Sirex noctilio

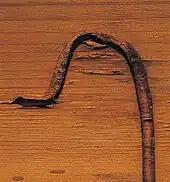
Borehole of a larva

Infestation damage can be divided into four categories or phases, depending on whether it is caused by the imago, fungus, larvae or secondary parasites.